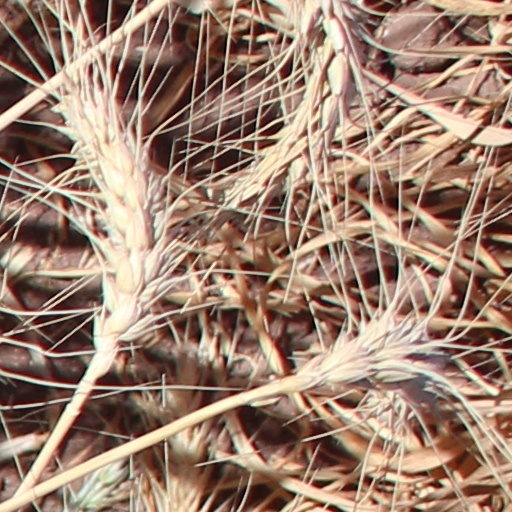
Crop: wheat